Answer in natural language. Is blue modern tv stand (marked A) in front of Television (marked B)? Choose between the following options: yes or no
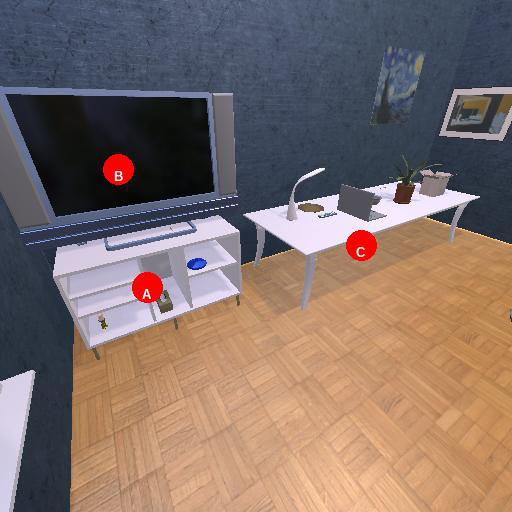
<answer>no</answer>